BMW Dixi

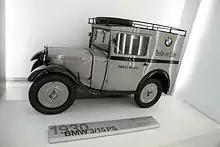
BMW model 3/15PS (BMW Dixi) from 1930

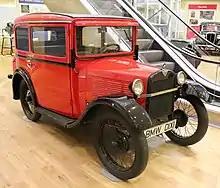
1928 BMW Dixi

Dixi is a brand name of cars made by originally by Automobilwerk Eisenach, later by BMW. The first Dixi car was produced in 1904. In the difficult economic climate of the 1920s the company found it hard to sell its 6/24 and 9/40 models. So the manufacturer decided to enter the small car market, and in 1927 signed a licensing agreement with the Austin Motor Company to build a variant of the Austin 7. A production level of 2000 cars a year was agreed upon, and Dixi paid Austin a royalty on each vehicle produced.